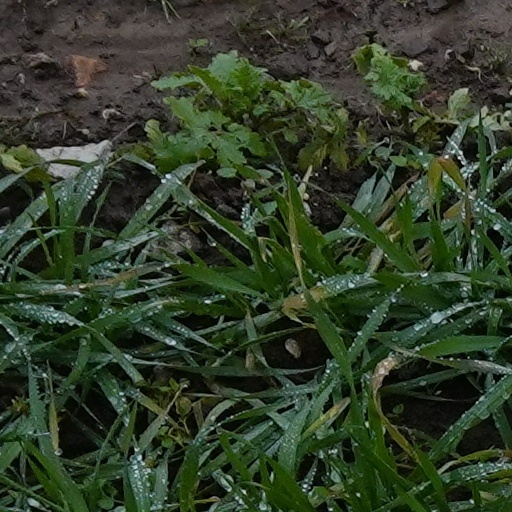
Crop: wheat